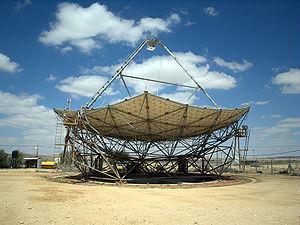
L'énergie solaire en Israël concerne l'utilisation de l'énergie du soleil en Israël, qui a débuté dès les premiers jours de l'État.